The Coal Question

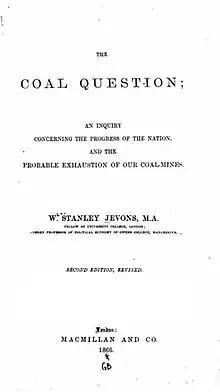
Cover of the second edition

The Coal Question; An Inquiry Concerning the Progress of the Nation, and the Probable Exhaustion of Our Coal Mines is a book that economist William Stanley Jevons wrote in 1865 to explore the implications of Britain's reliance on coal. Given that coal was a finite, non-renewable energy resource, Jevons raised the question of sustainability. "Are we wise," he asked rhetorically, "in allowing the commerce of this country to rise beyond the point at which we can long maintain it?" His central thesis was that the supremacy of the United Kingdom of Great Britain and Ireland over global affairs was transitory, given the finite nature of its primary energy resource. In propounding this thesis, Jevons covered a range of issues central to sustainability, including limits to growth, overpopulation, overshoot, energy return on energy input (EROEI), taxation of energy resources, renewable energy alternatives, and resource peakinga subject widely discussed today under the rubric of peak oil.